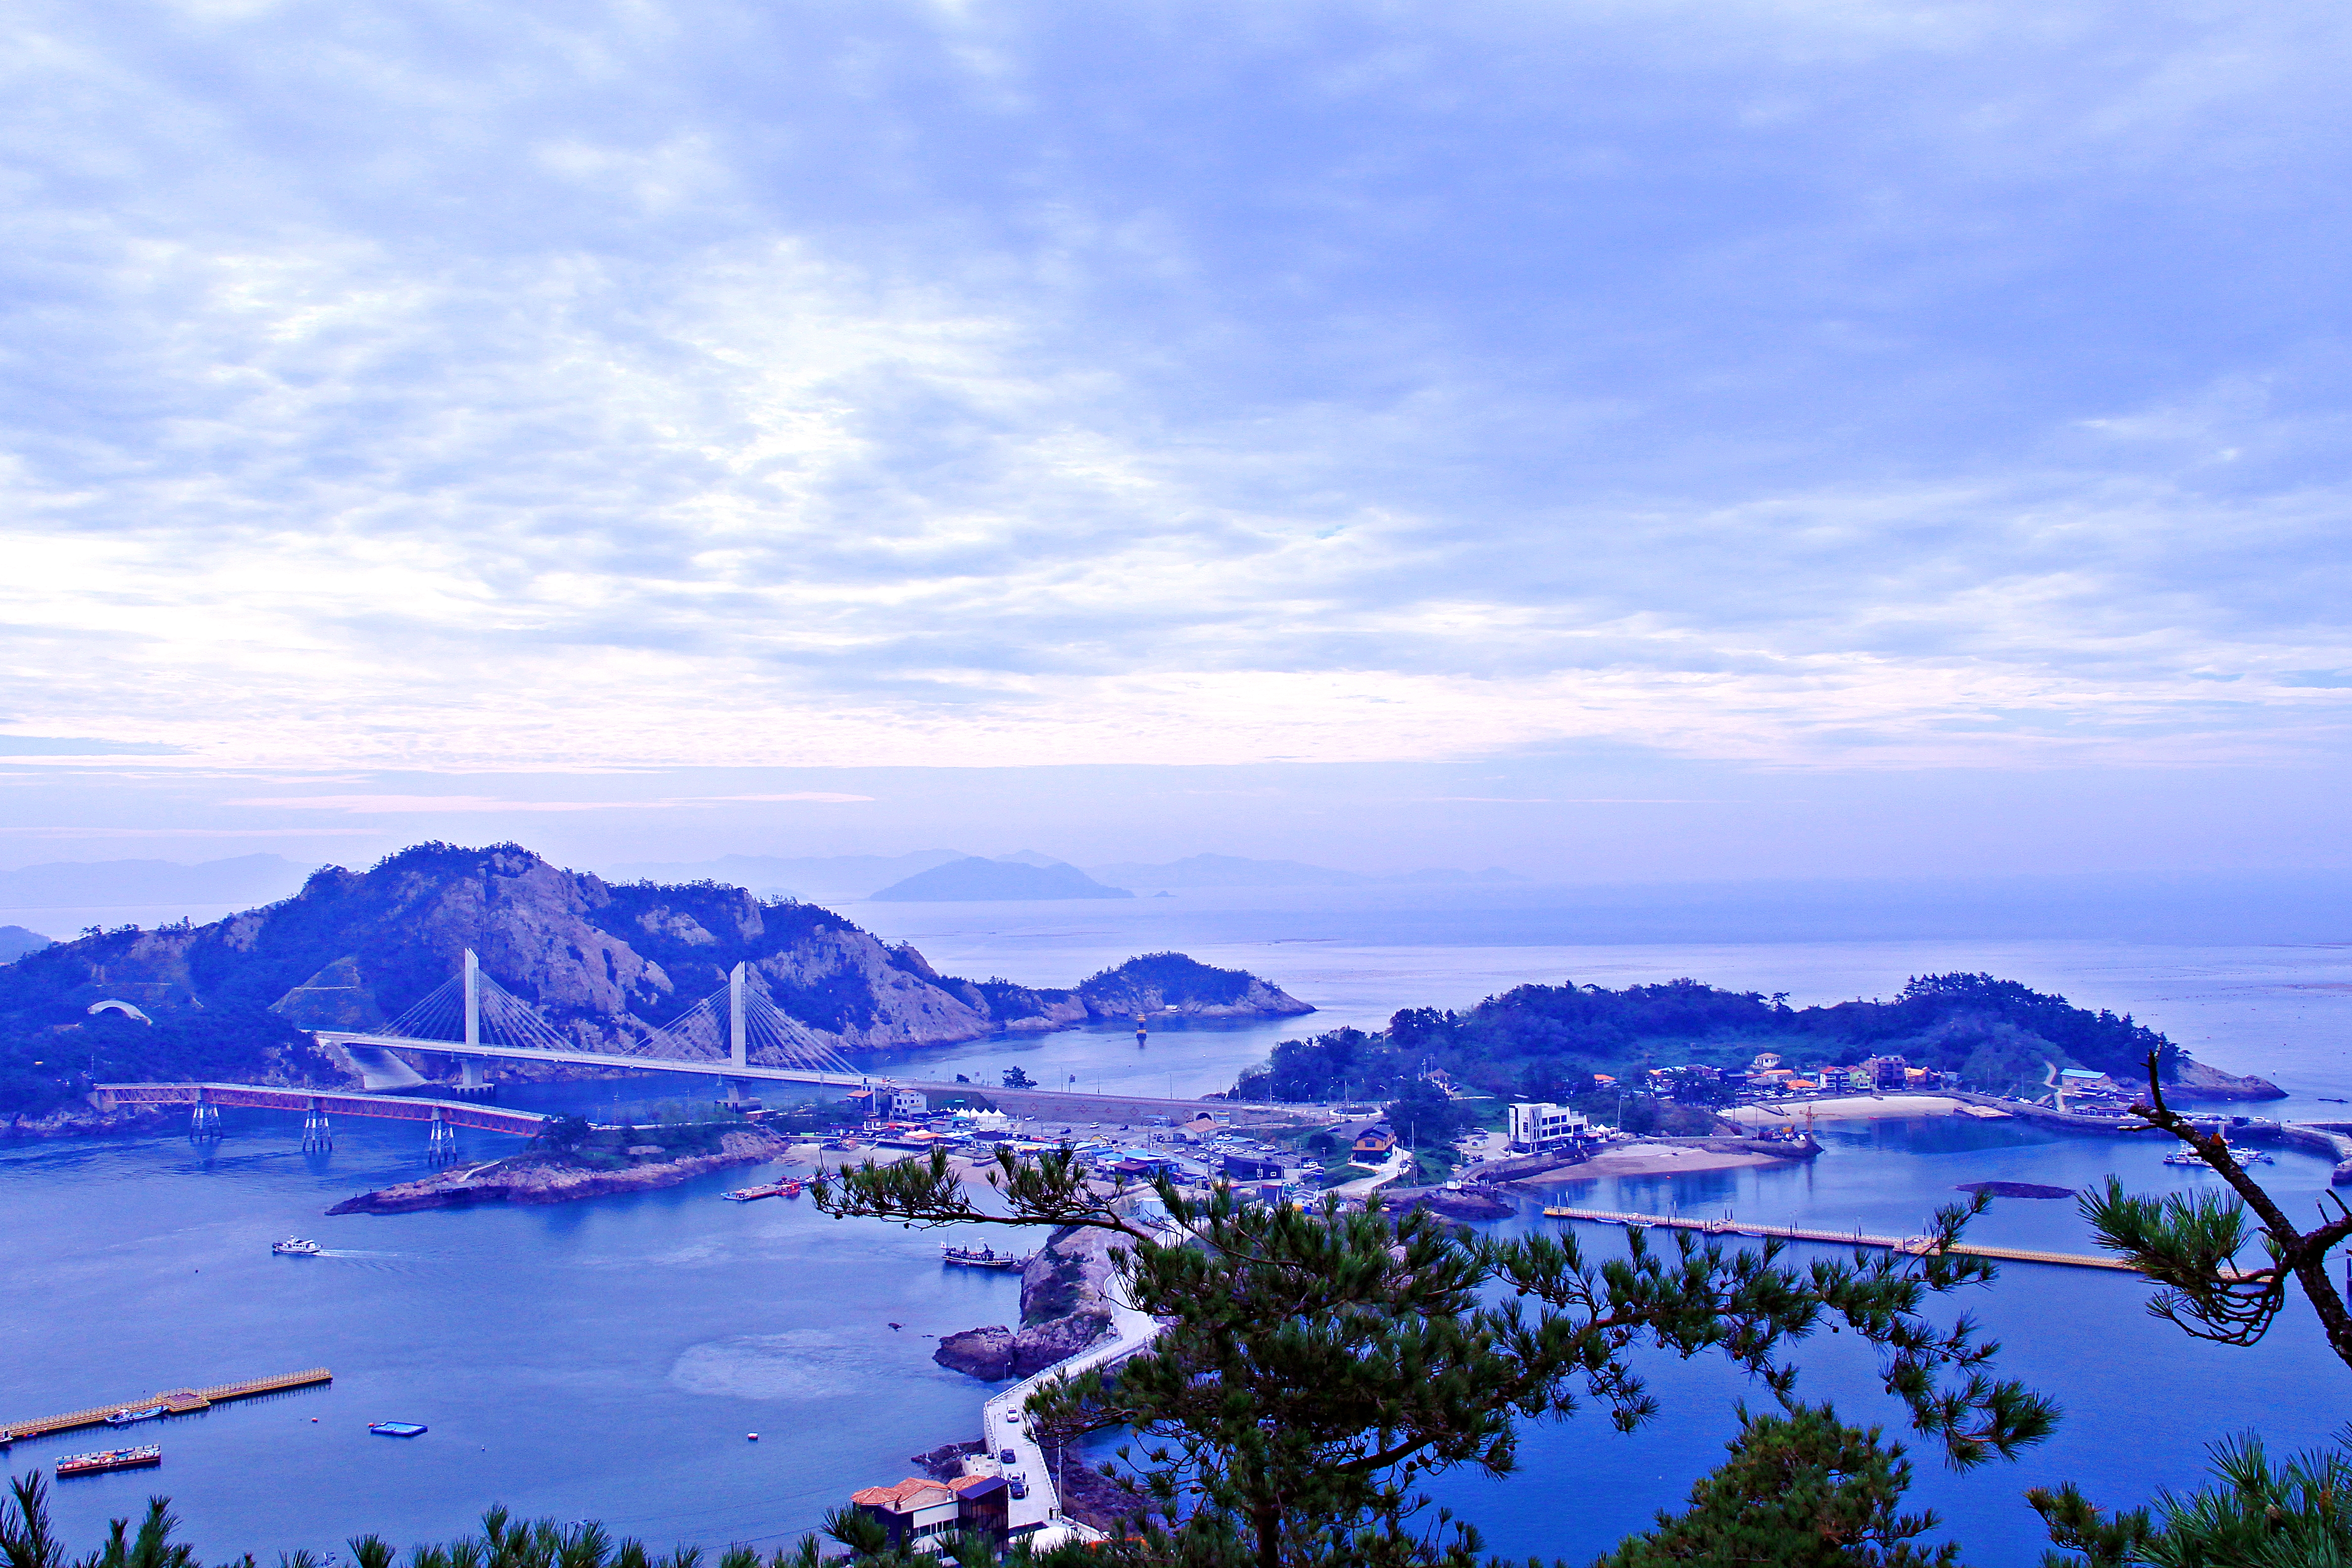
ocean, sea, boat, island, korea, sky, nature, blue, mountain, cloud, mountain range, hill station, morning, hill, coast, highland, mount scenery, tree, tourism, lake, bay, horizon, landscape, reflection, fell, promontory, inlet, evening, coastal and oceanic landforms, city, vacation, sound, loch, river, world, fjord, dawn